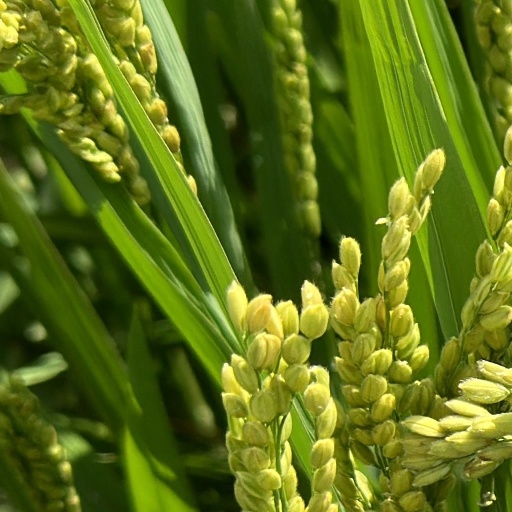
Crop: rice